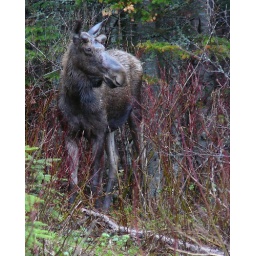
A young male Moose on the side of the highway in the rain - nice